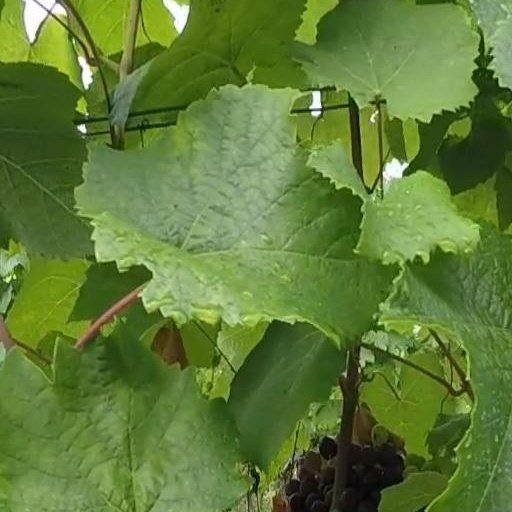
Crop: grape